California Quadrangle

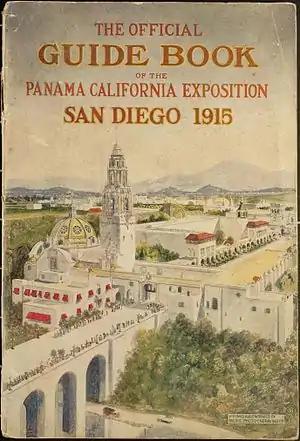
California Quadrangle in 1915, with Cabrillo Bridge in the foreground, Administration Building (with red awnings), California Building (with dome and tower), Fine Arts Building (with yellow roof), St. Francis Chapel (far right)

The California Quadrangle, California Building, and California Tower are historic structures located in Balboa Park in San Diego, California. They were built for the 1915–16 Panama–California Exposition and served as the grand entry to the event. The buildings and courtyard were designed by architect Bertram Goodhue. They were added to the National Register of Historic Places on May 17, 1974. They now house the Museum of Us.